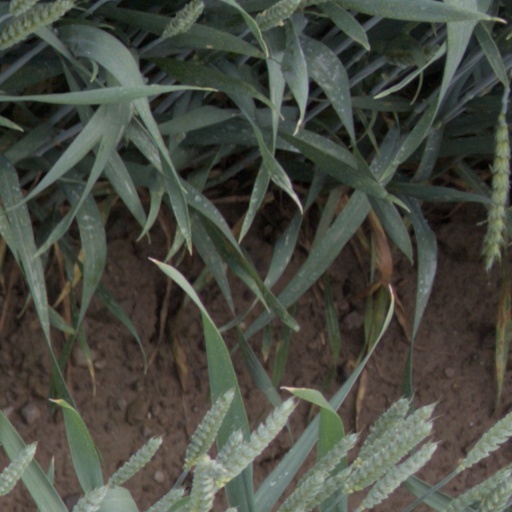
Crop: wheat